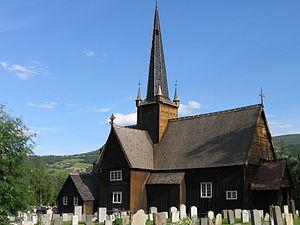
Cet article recense les sites concernés par l'observatoire mondial des monuments en 1996.